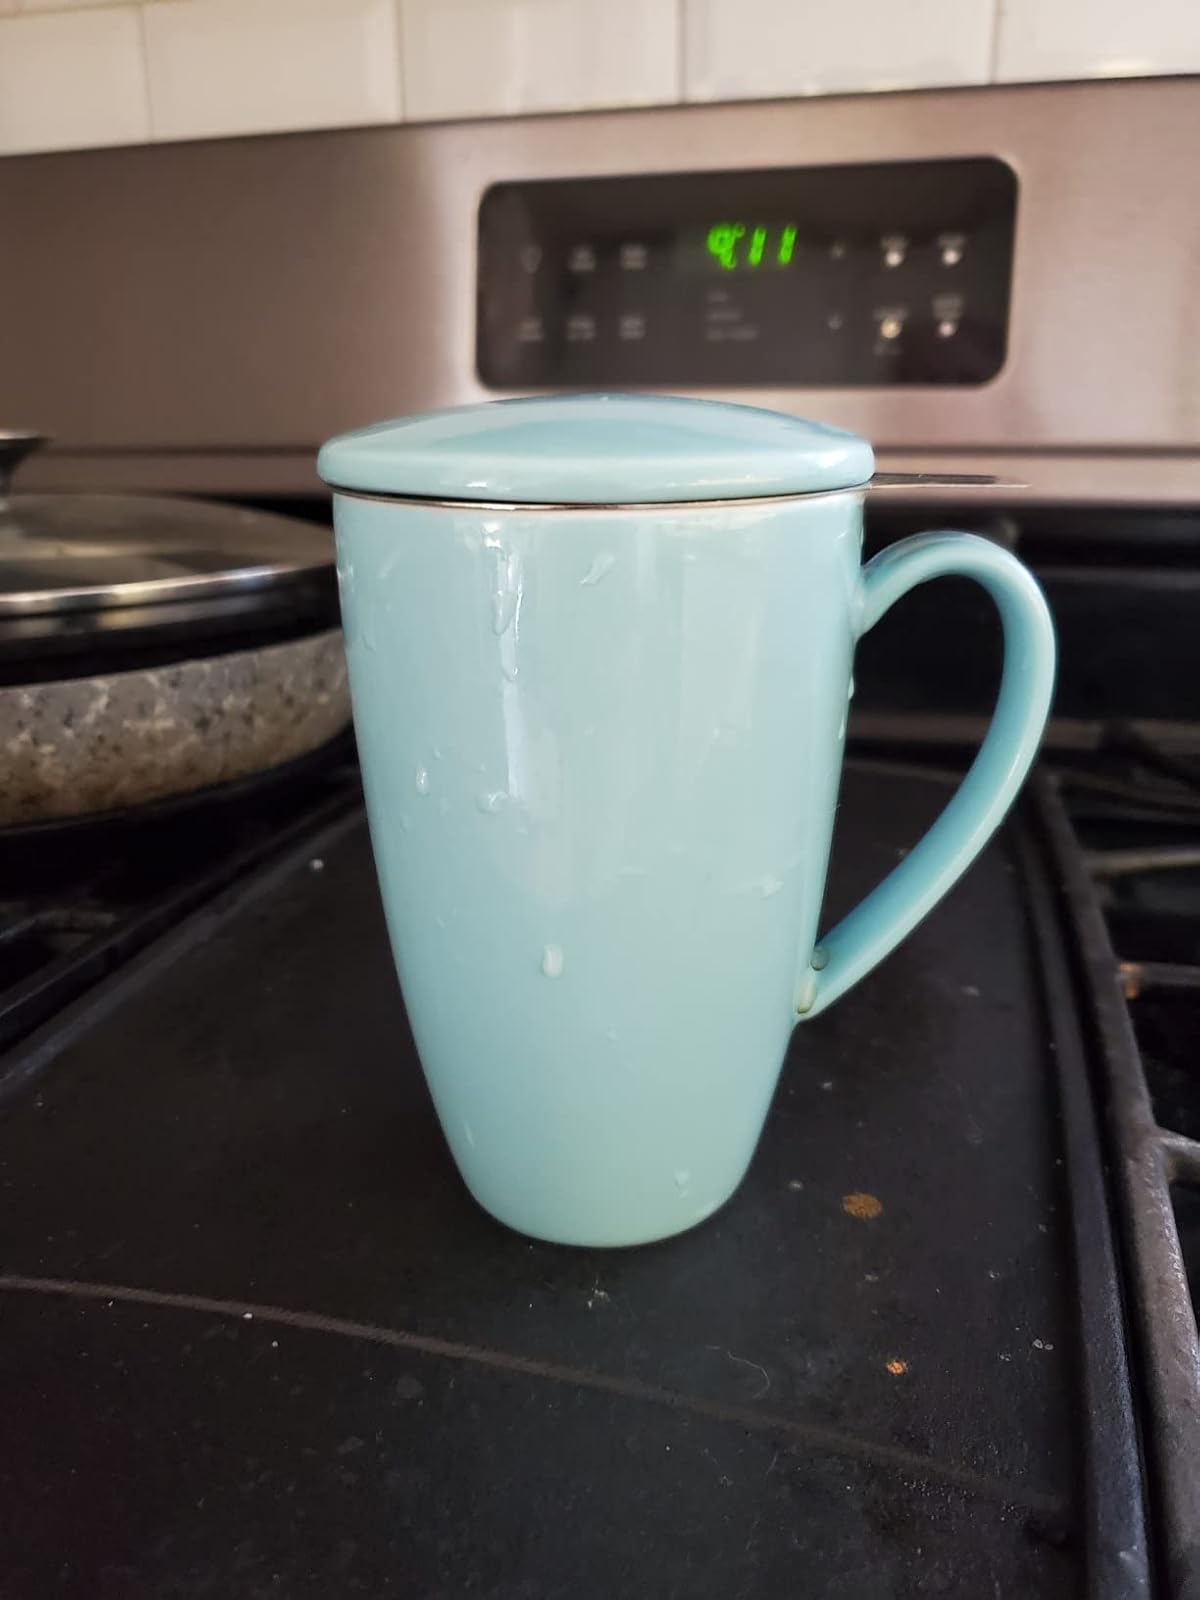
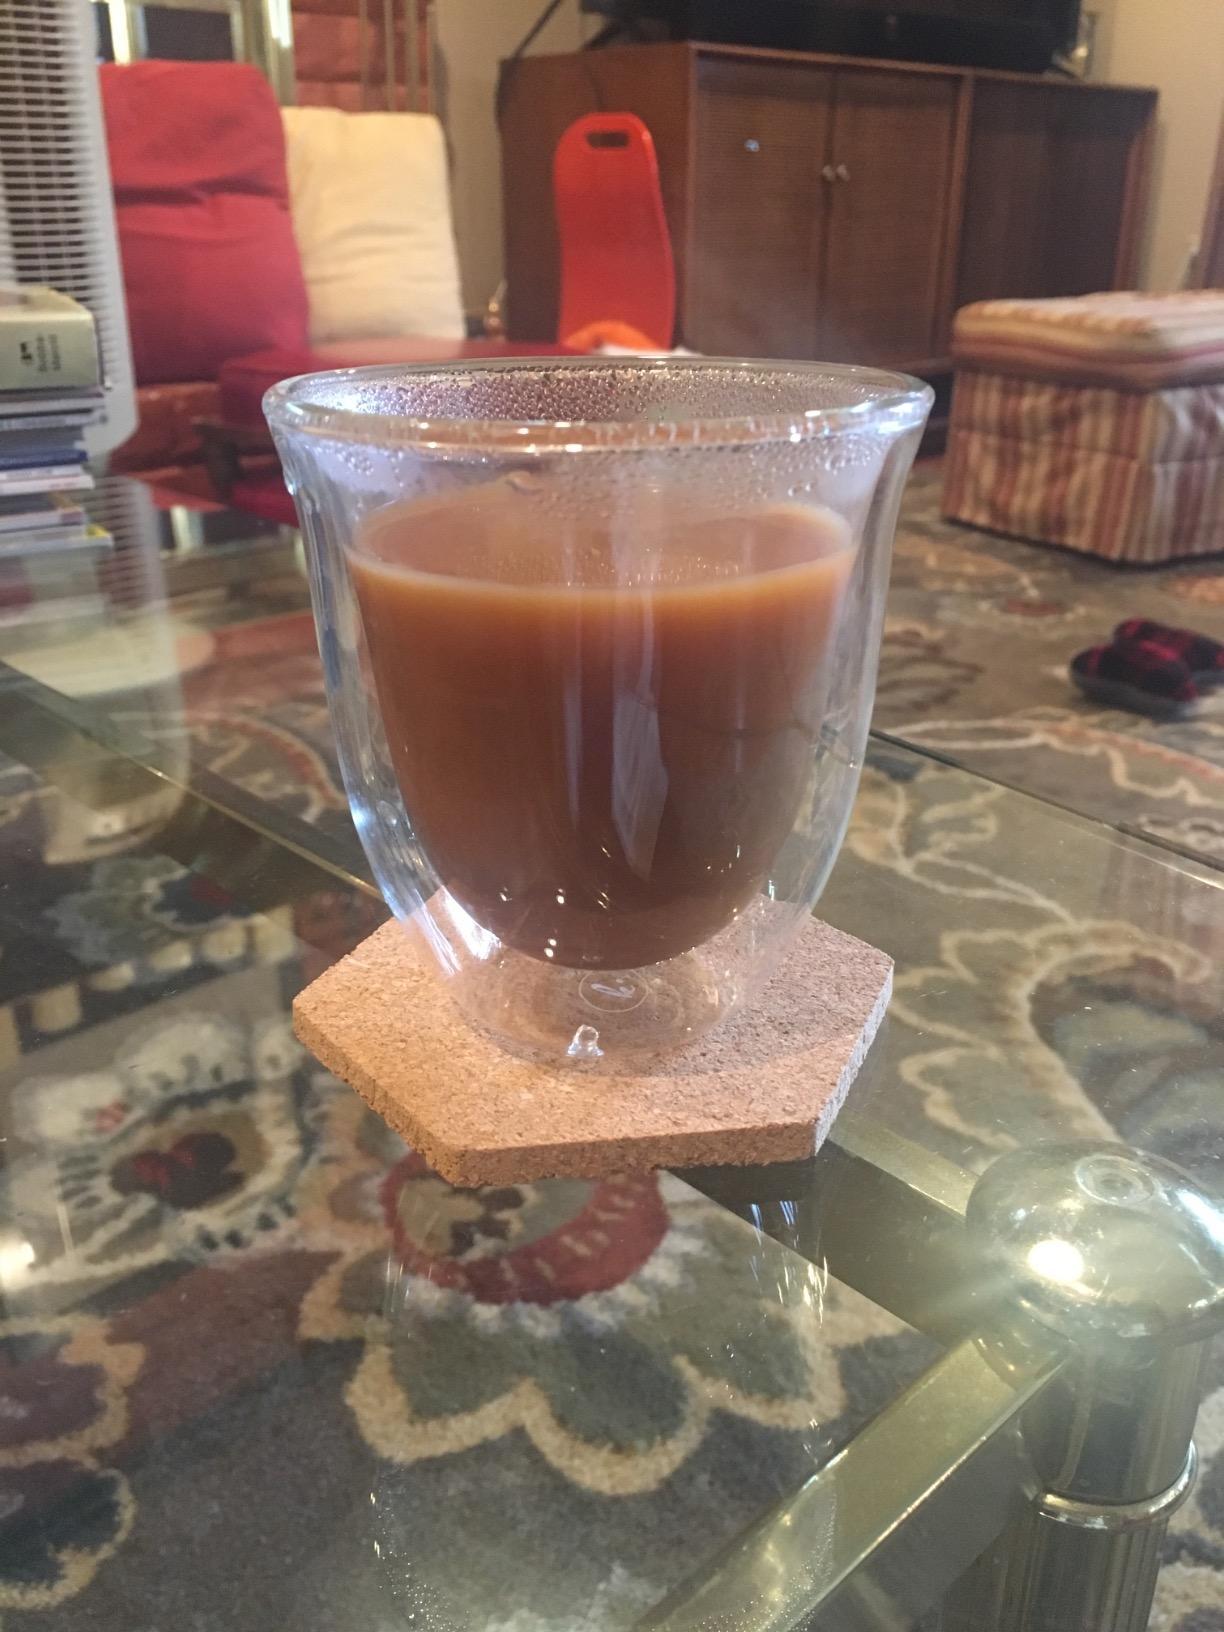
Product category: items_mug
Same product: no